Chausuyama Station

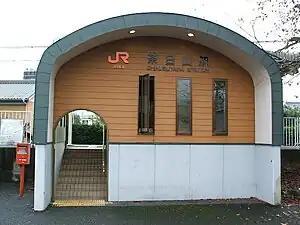
Chausuyama Station in October 2007

Chausuyama Station is served by the Iida Line, and is located 23.8 kilometers from the starting point of the line at Toyohashi Station.